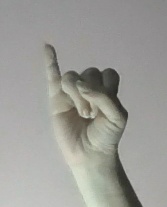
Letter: meem